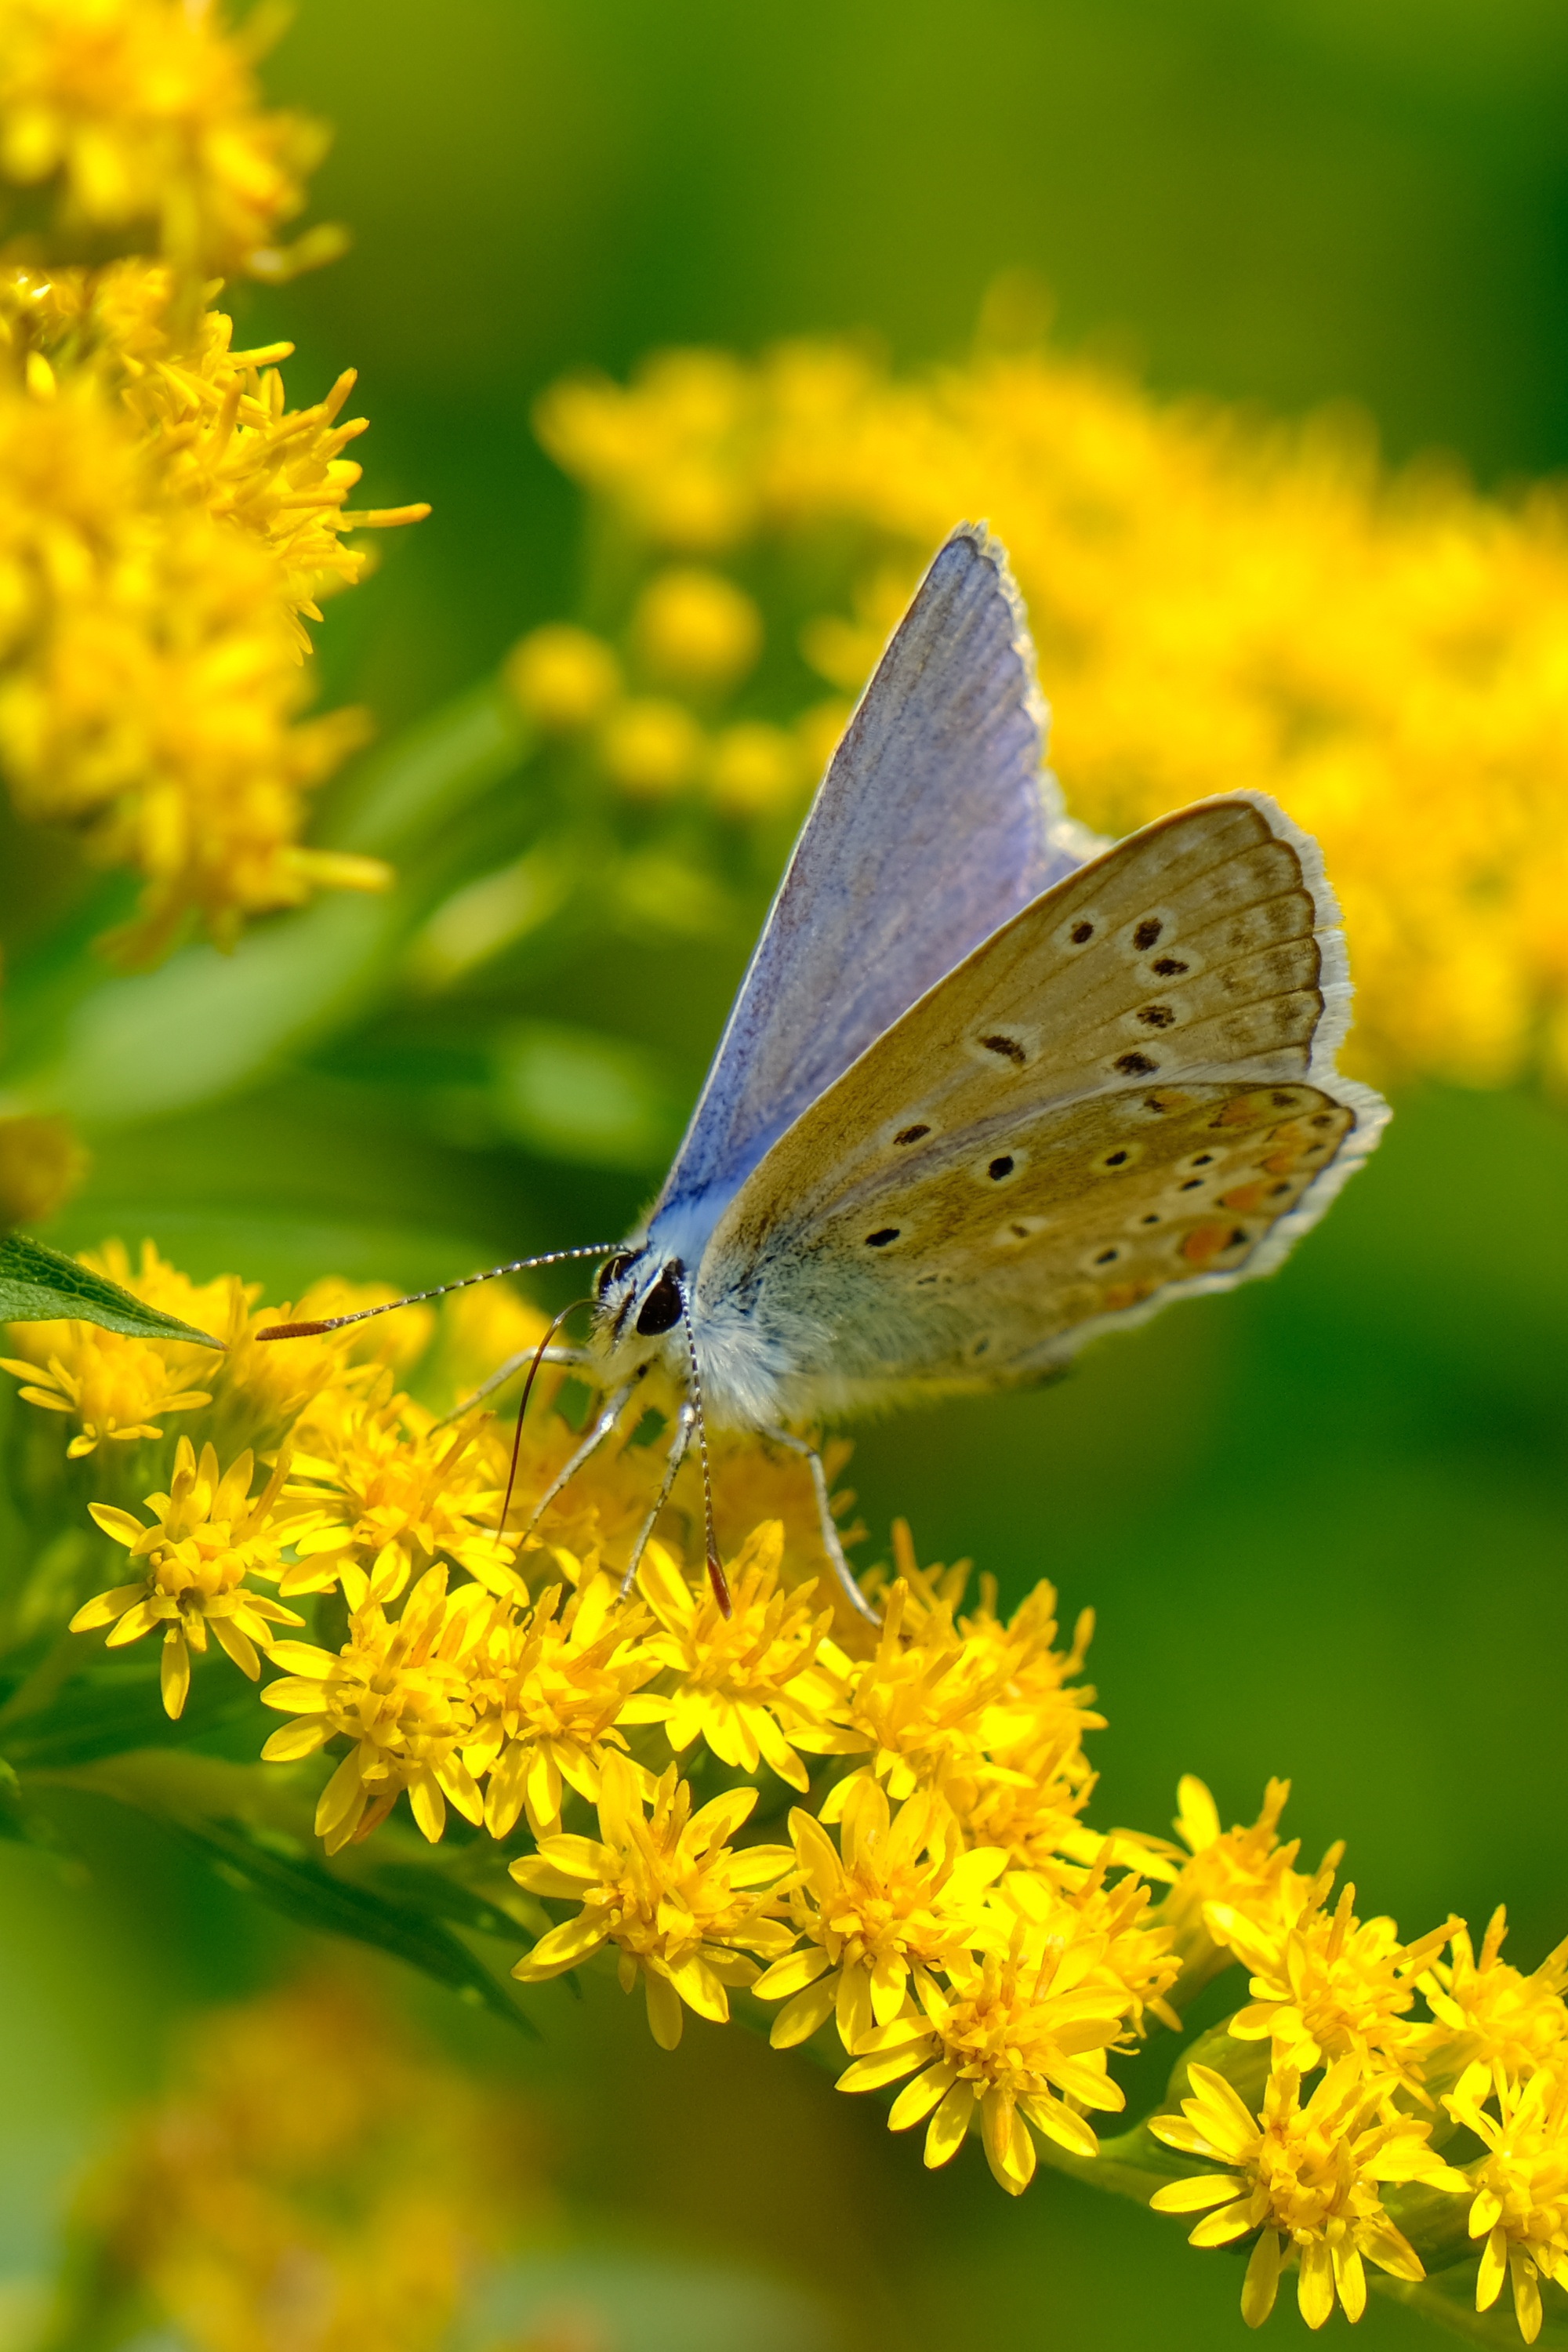
flower, plant, pollinator, insect, arthropod, butterfly, moths and butterflies, petal, yellow, common blue, polyommatus, flowering plant, Aricia, herbaceous plant, invertebrate, macro photography, pollen, wildlife, wildflower, moth, groundcover, Satyrium butterfly, Plebejus, adonis blue, art, brush footed butterfly, lycaenid, riodinidae, pieridae, buddleia, wing